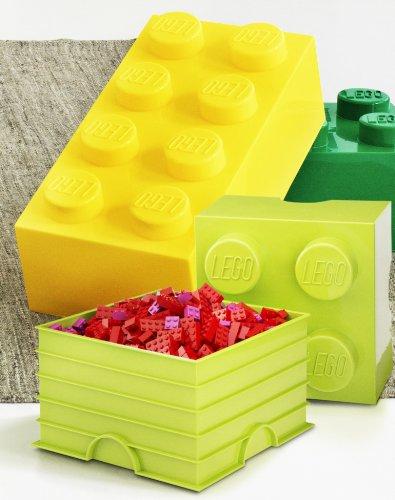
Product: LEGO Storage Brick 8, Bright Pink
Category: Toys & Games | Building Toys
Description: Plastic - polypropylene pp, pvc free.
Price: $39.99
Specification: ProductDimensions:19.7x9.8x7.1inches|ItemWeight:2.2pounds|ShippingWeight:4.8pounds(Viewshippingratesandpolicies)|Department:unisex-adult|Manufacturer:LEGO|ASIN:B008KQ21IU|DomesticShipping:ItemcanbeshippedwithinU.S.|InternationalShipping:ThisitemcanbeshippedtoselectcountriesoutsideoftheU.S.LearnMore|Itemmodelnumber:40040639